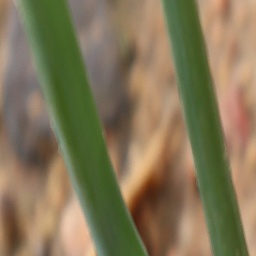
Label: Stemphylium leaf blight and collectrichum leaf blight